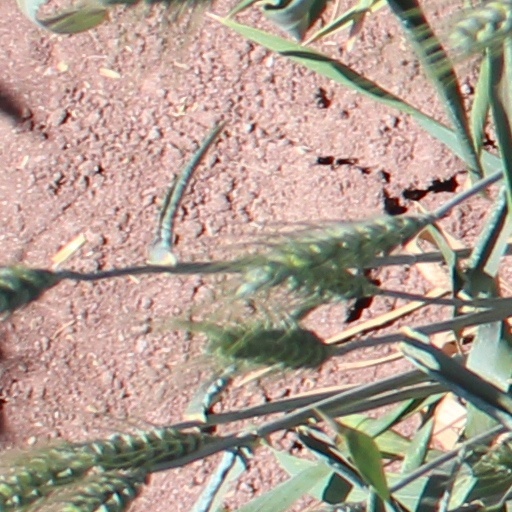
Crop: wheat